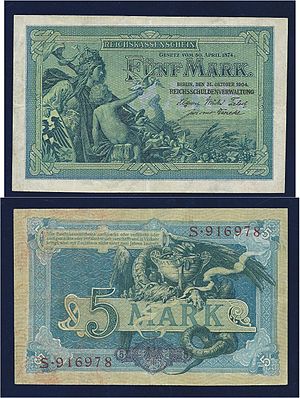
Mark (møntenhed) / Tyskland
Pengeseddel med værdi 5 mark fra 1904
Mark er en ældre møntenhed, der har været brugt i flere lande.